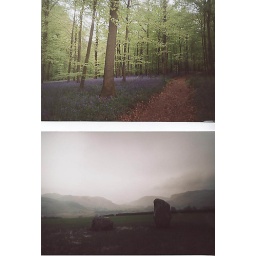
Top one is the forest in may. and the bottom is castle crigg in the lake district last april.